Central Consolidated Schools

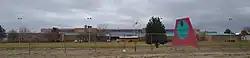
Shiprock High School

There were a total of 6,891 students enrolled in Central Consolidated Schools during the 2007-2008 school year. The gender makeup of the district was 48.59% female and 51.41% male. The racial makeup of the district was 89.22% Native American, 8.29% White, 2.12% Hispanic, 0.26% African American, and 0.12% Asian/Pacific Islander.